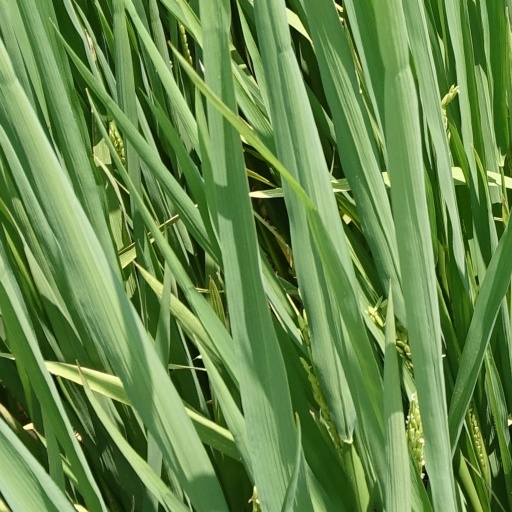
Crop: rice